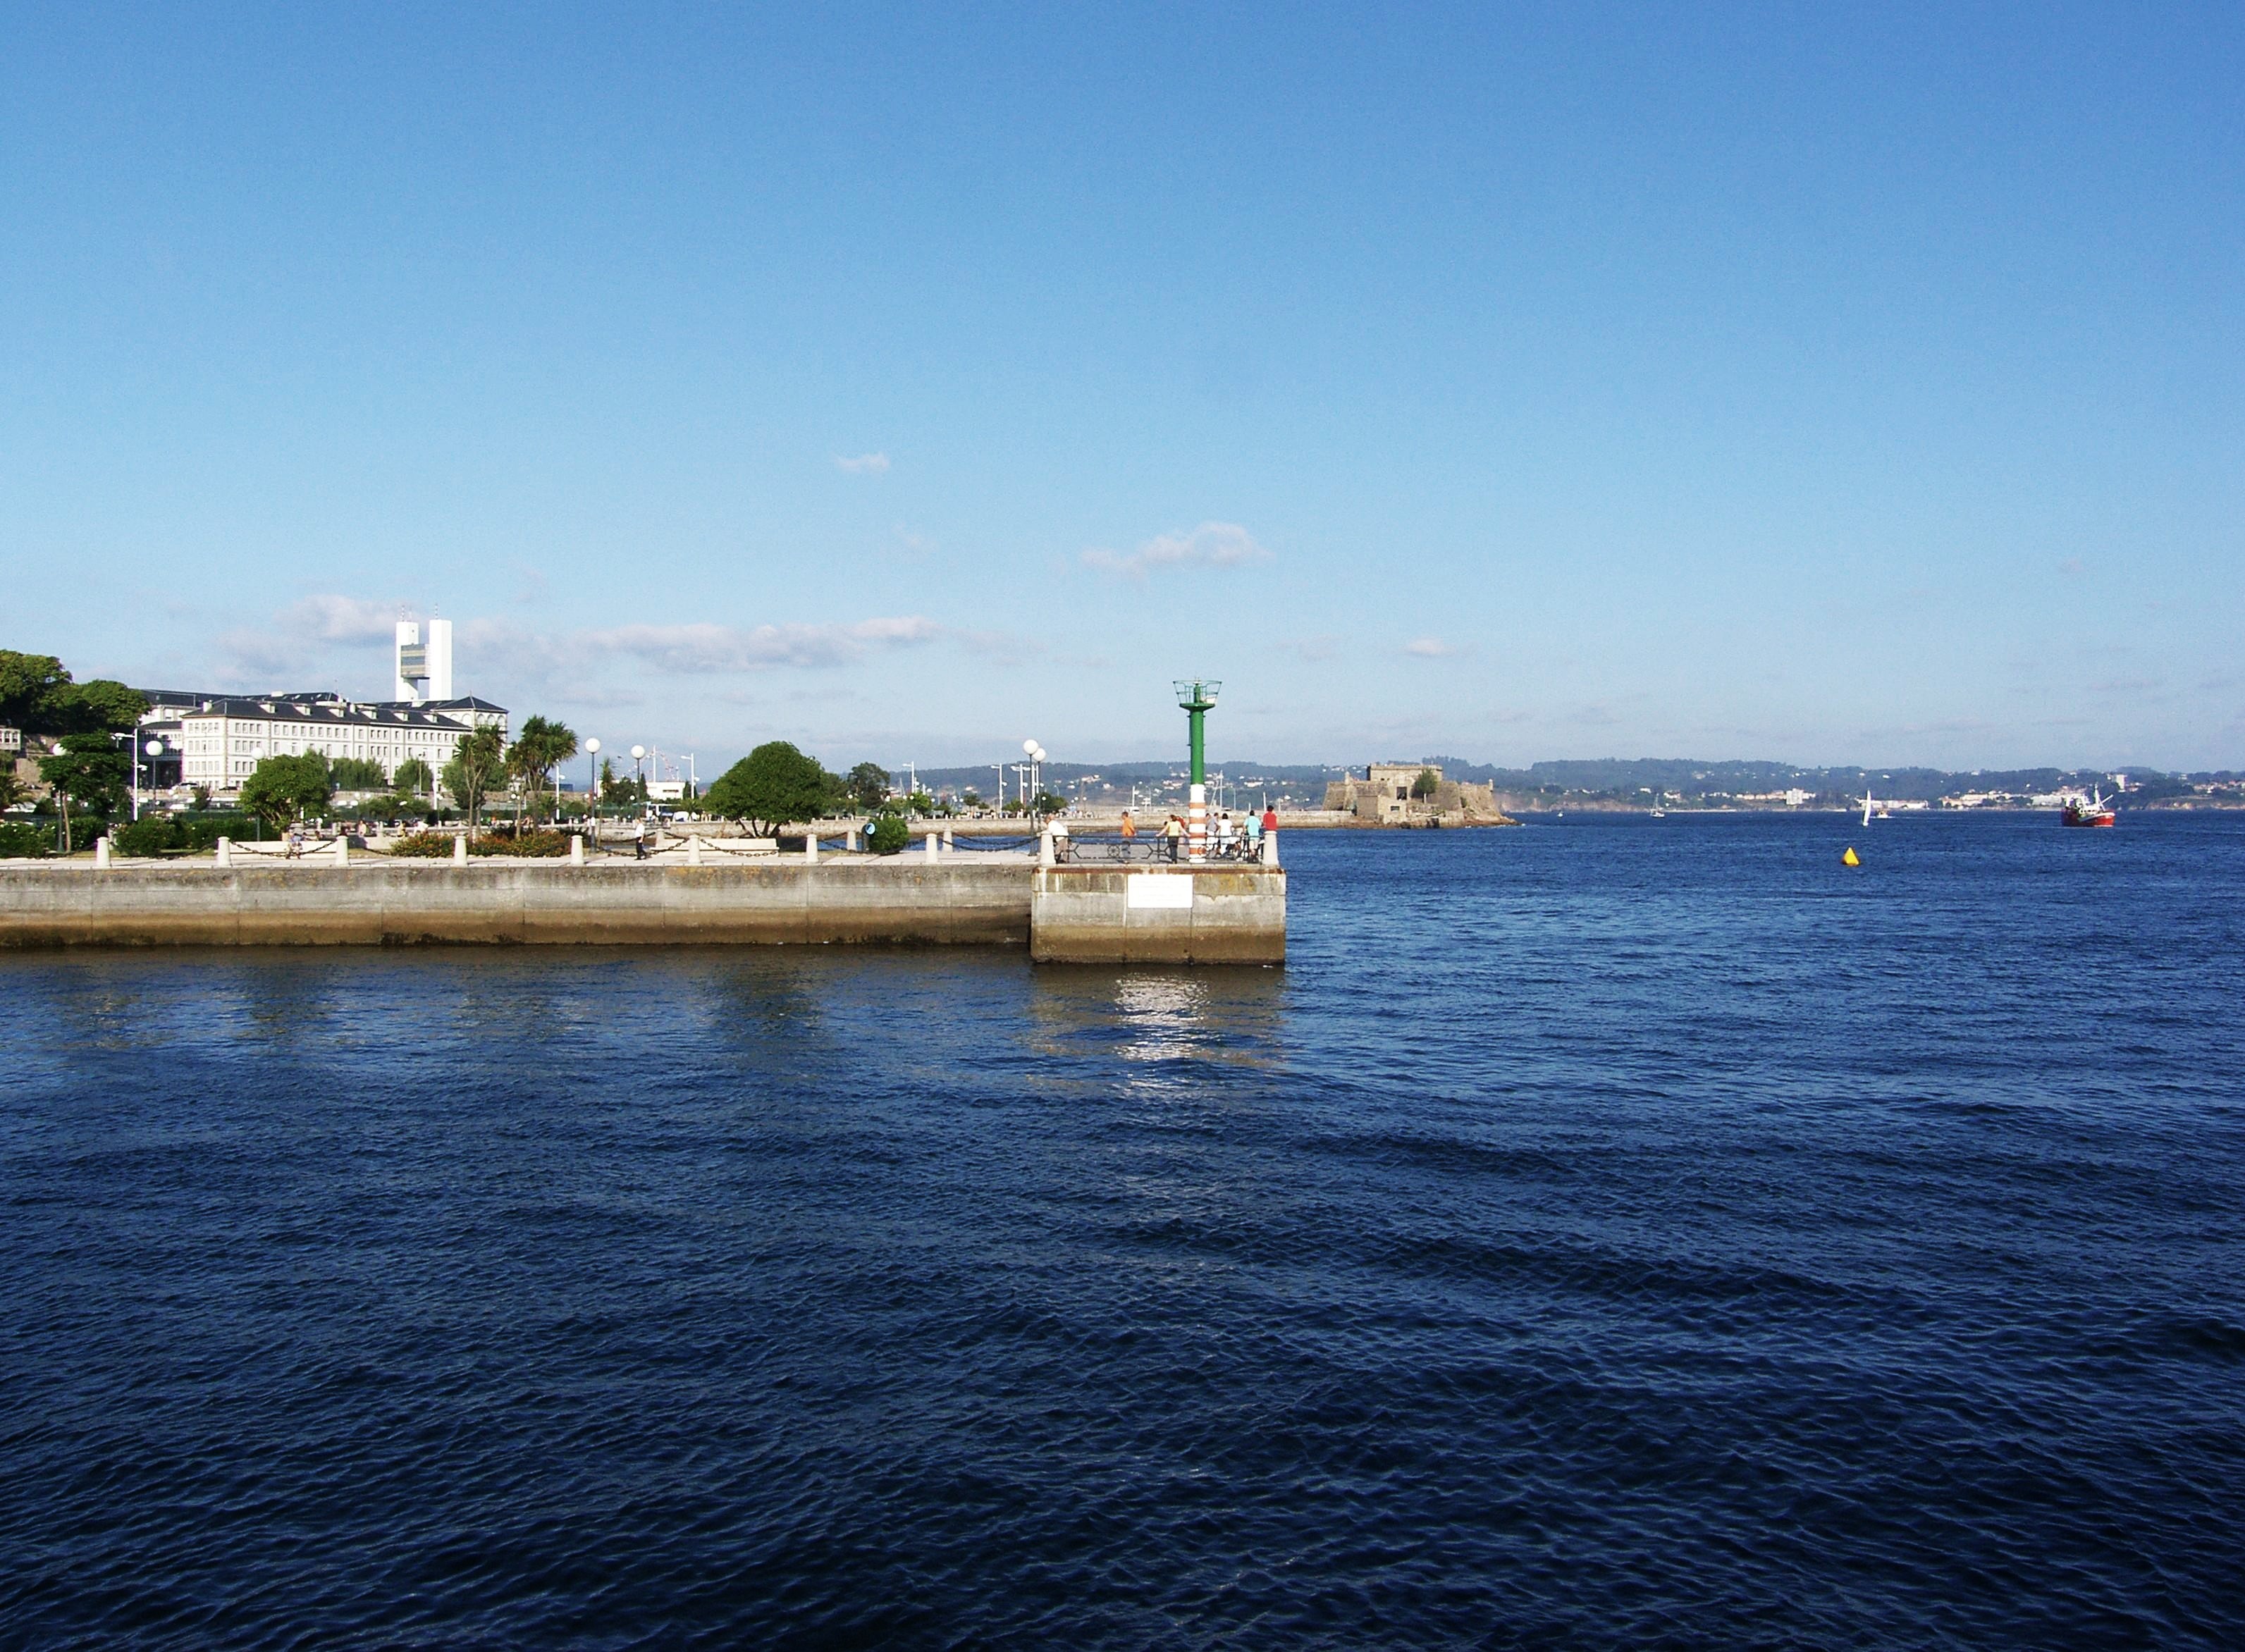
landscape, sea, coast, horizon, dock, boat, shore, vehicle, bay, harbor, marina, port, ferry, la, channel, watercraft, ggl1, passenger ship